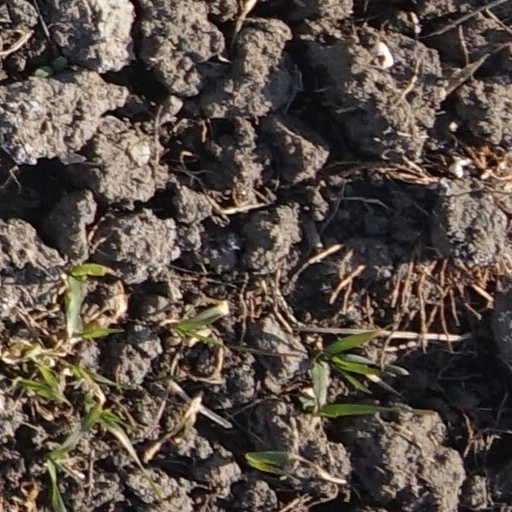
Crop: wheat